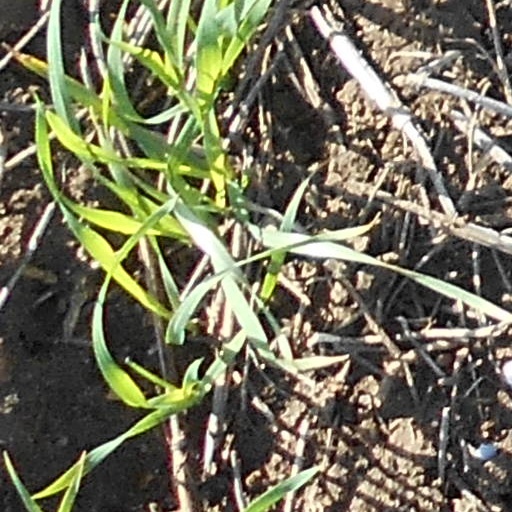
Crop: wheat